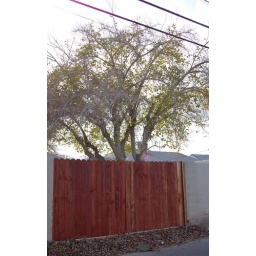
I took this 'cause I liked the wooden fence in front of it.